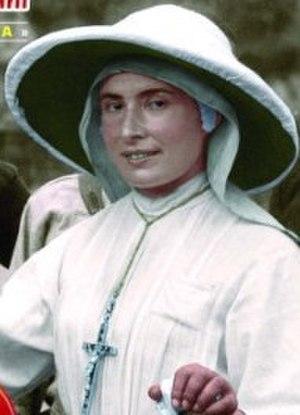
Bienheureuse Irène Stefani (1891-1930).
Irene Stefani est une religieuse italienne des Sœurs missionnaires de la Consolata et reconnue bienheureuse par l'Église catholique qui la fête le 31 octobre.
Cette page dresse la liste des personnes béatifiées par le pape François.